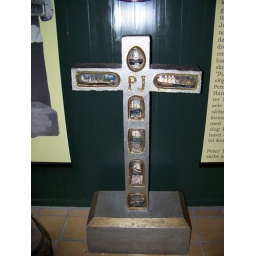
Tombstone with 7 ships in glass, Bottle ship Museum on Aero